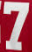
Number: 7